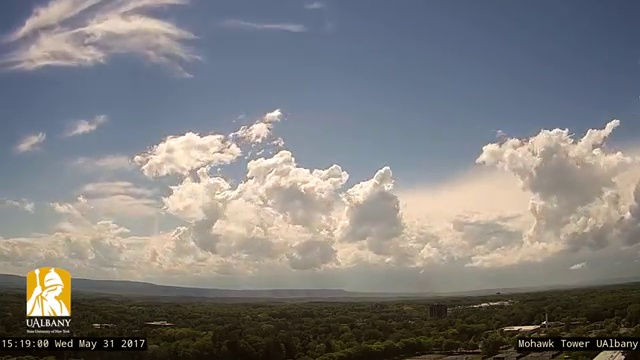
Fire: no
Smoke: no